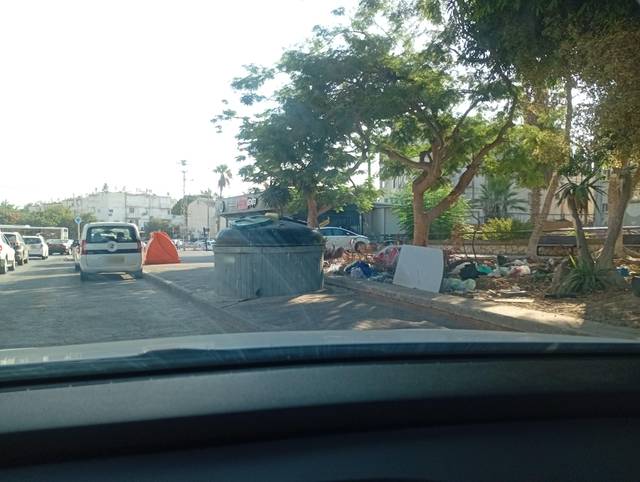
Region: Israel
Coordinates: 31.656, 34.559